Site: brandenburg
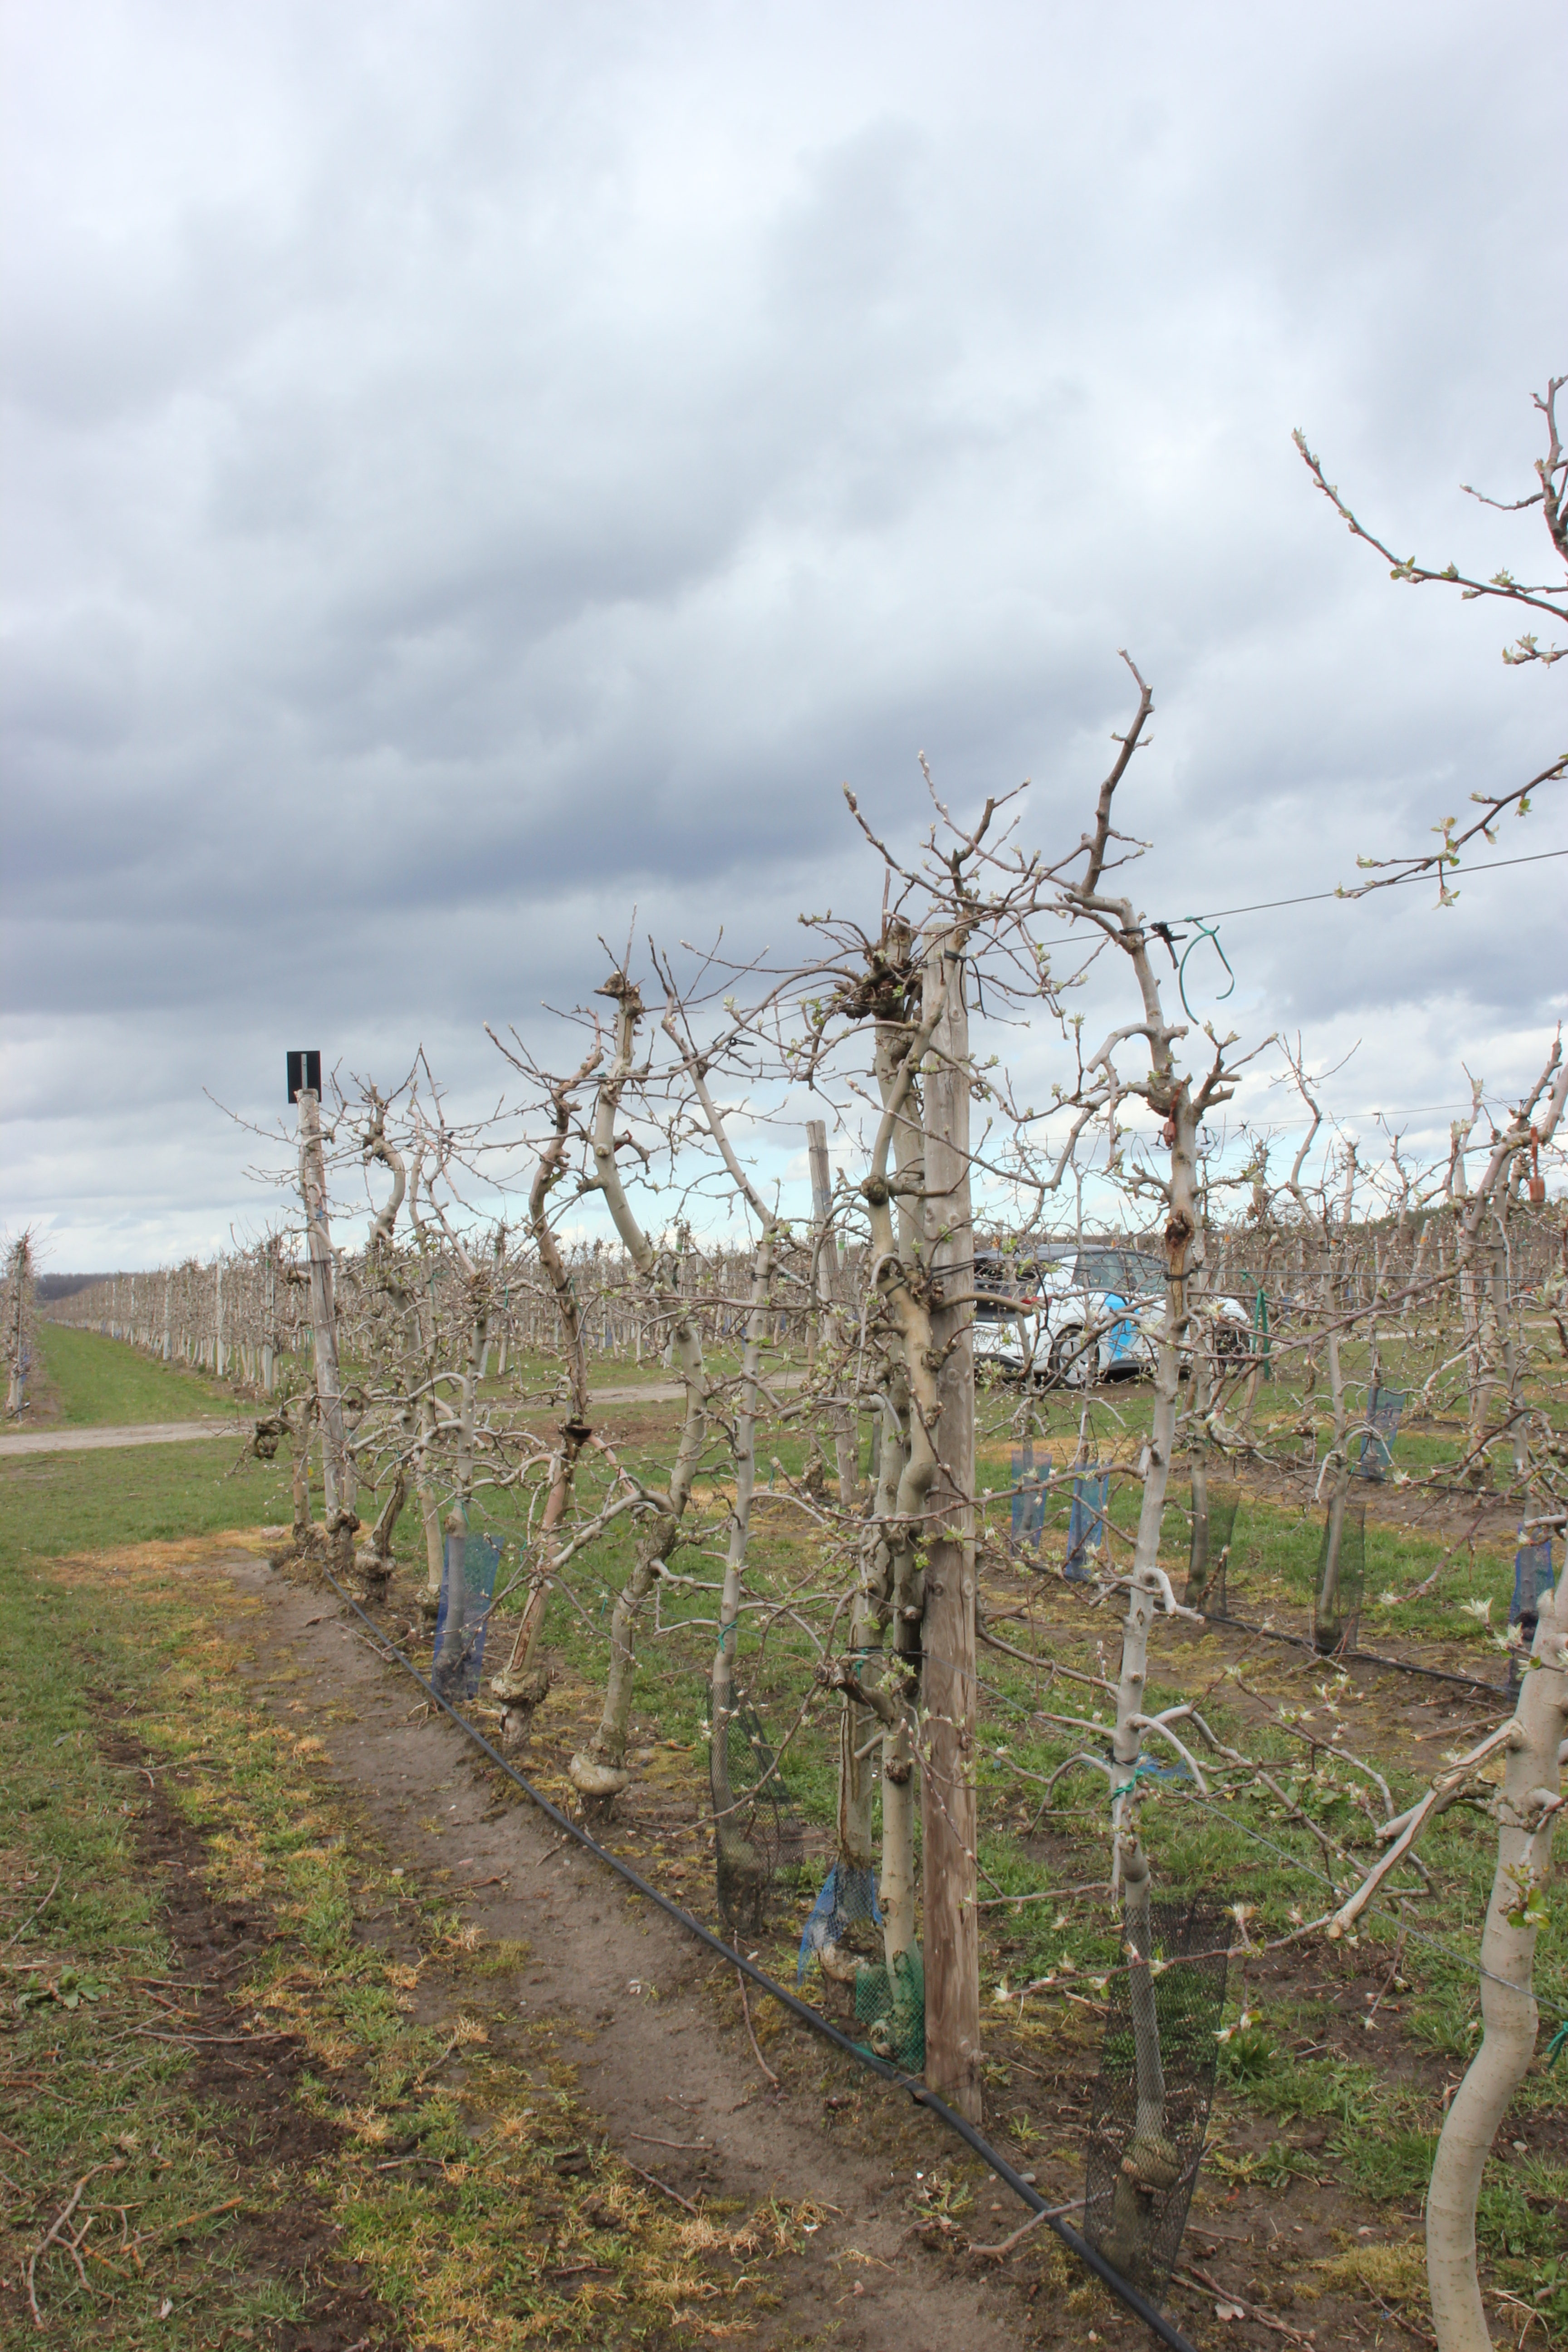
Growth stage (BBCH 55): Inflorescence emergence